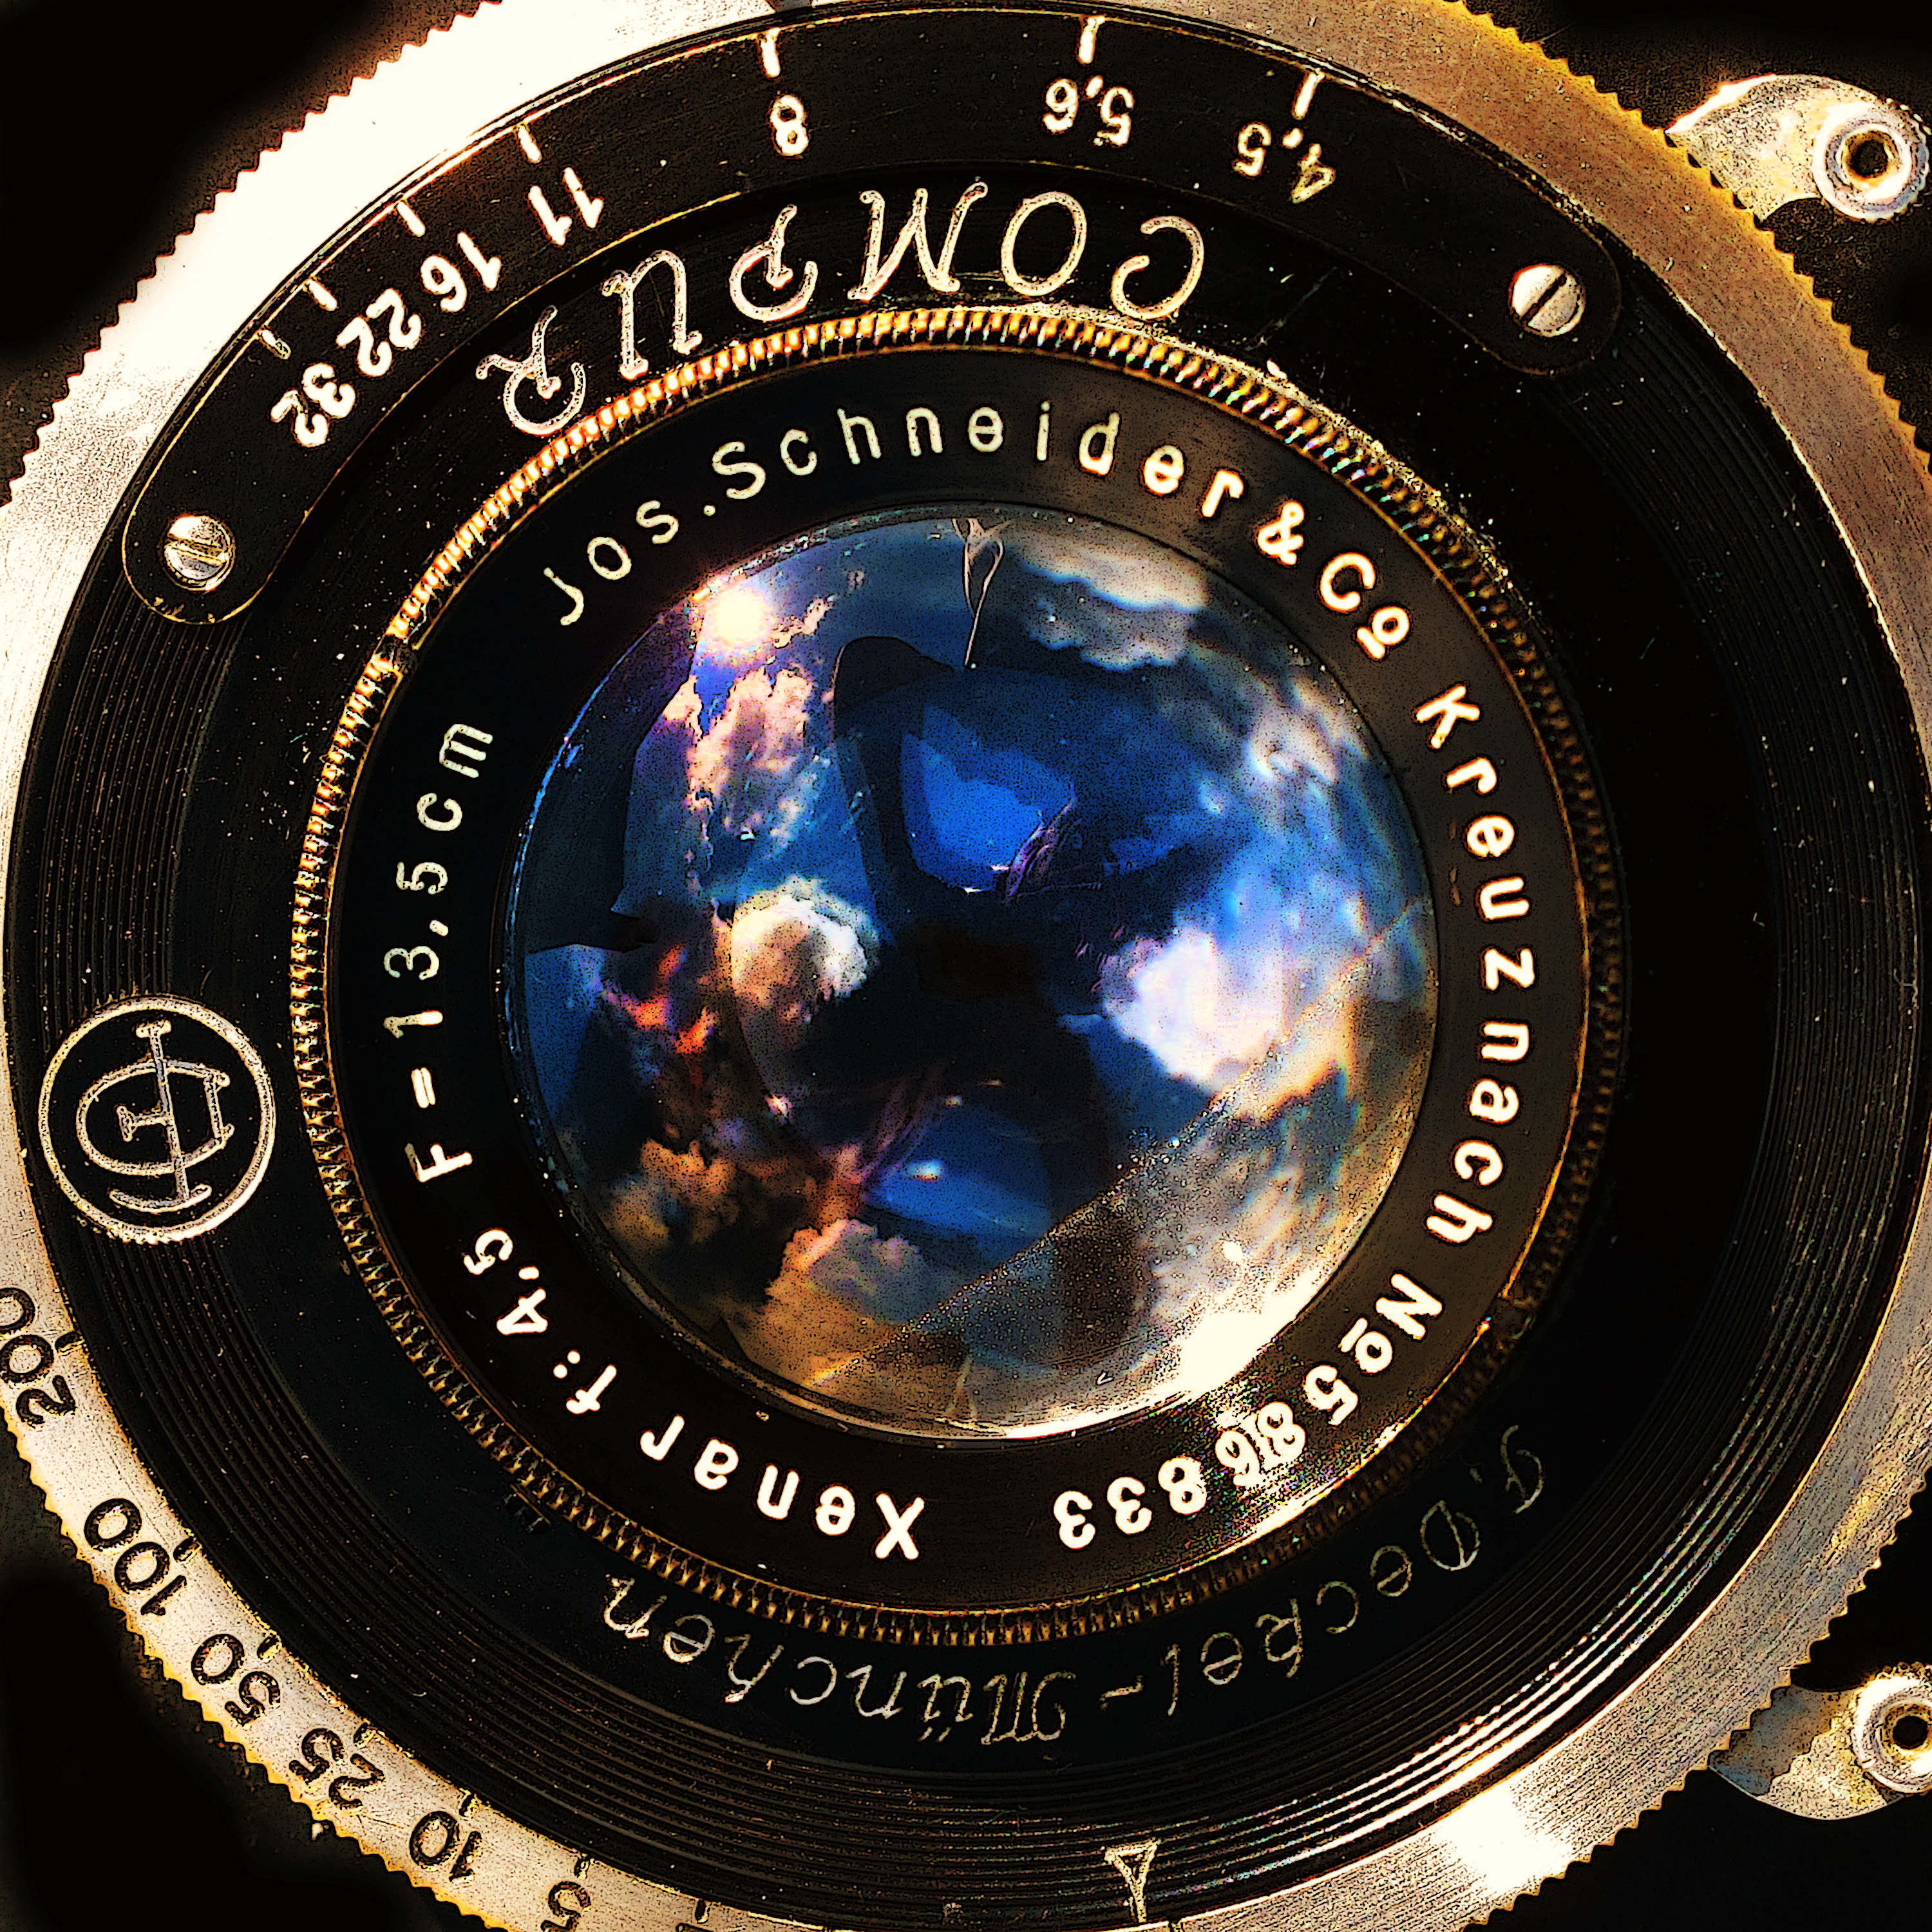
lens, circle, schneider, xenar